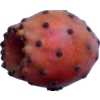
Label: cactus_fruit_red